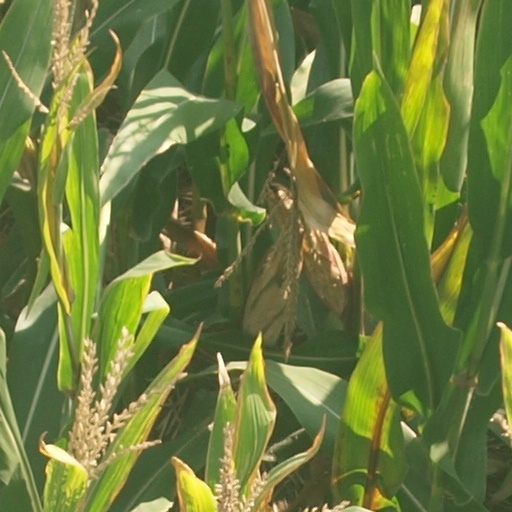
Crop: maize; corn